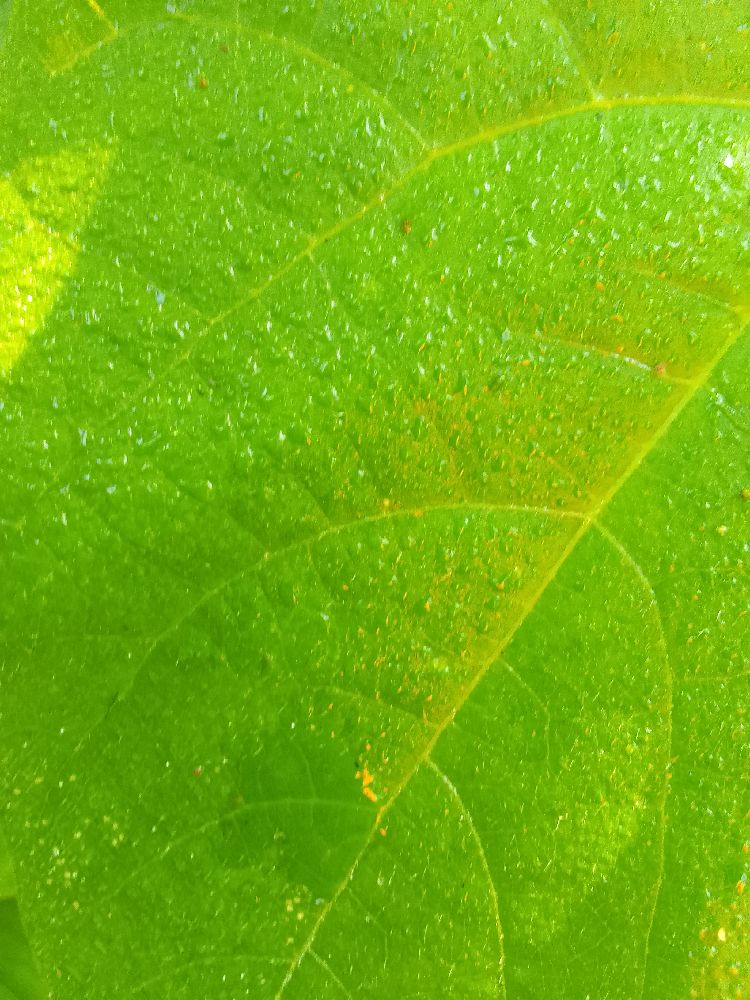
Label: healthy